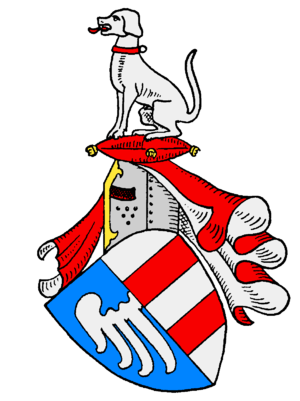
Ahlefeldt ou Ahlefeld est le nom d'une famille de la noblesse immémoriale du Holstein. Ils apparaissent autour du lac Westensee près de Kiel et essaiment dans le Schleswig, dans le Mecklembourg et au Danemark. Ils sont de la même origine que la famille von Rumohr et les familles aujourd'hui éteintes von Bosendahl et von Rastorp, dont ils partagent les armoiries.